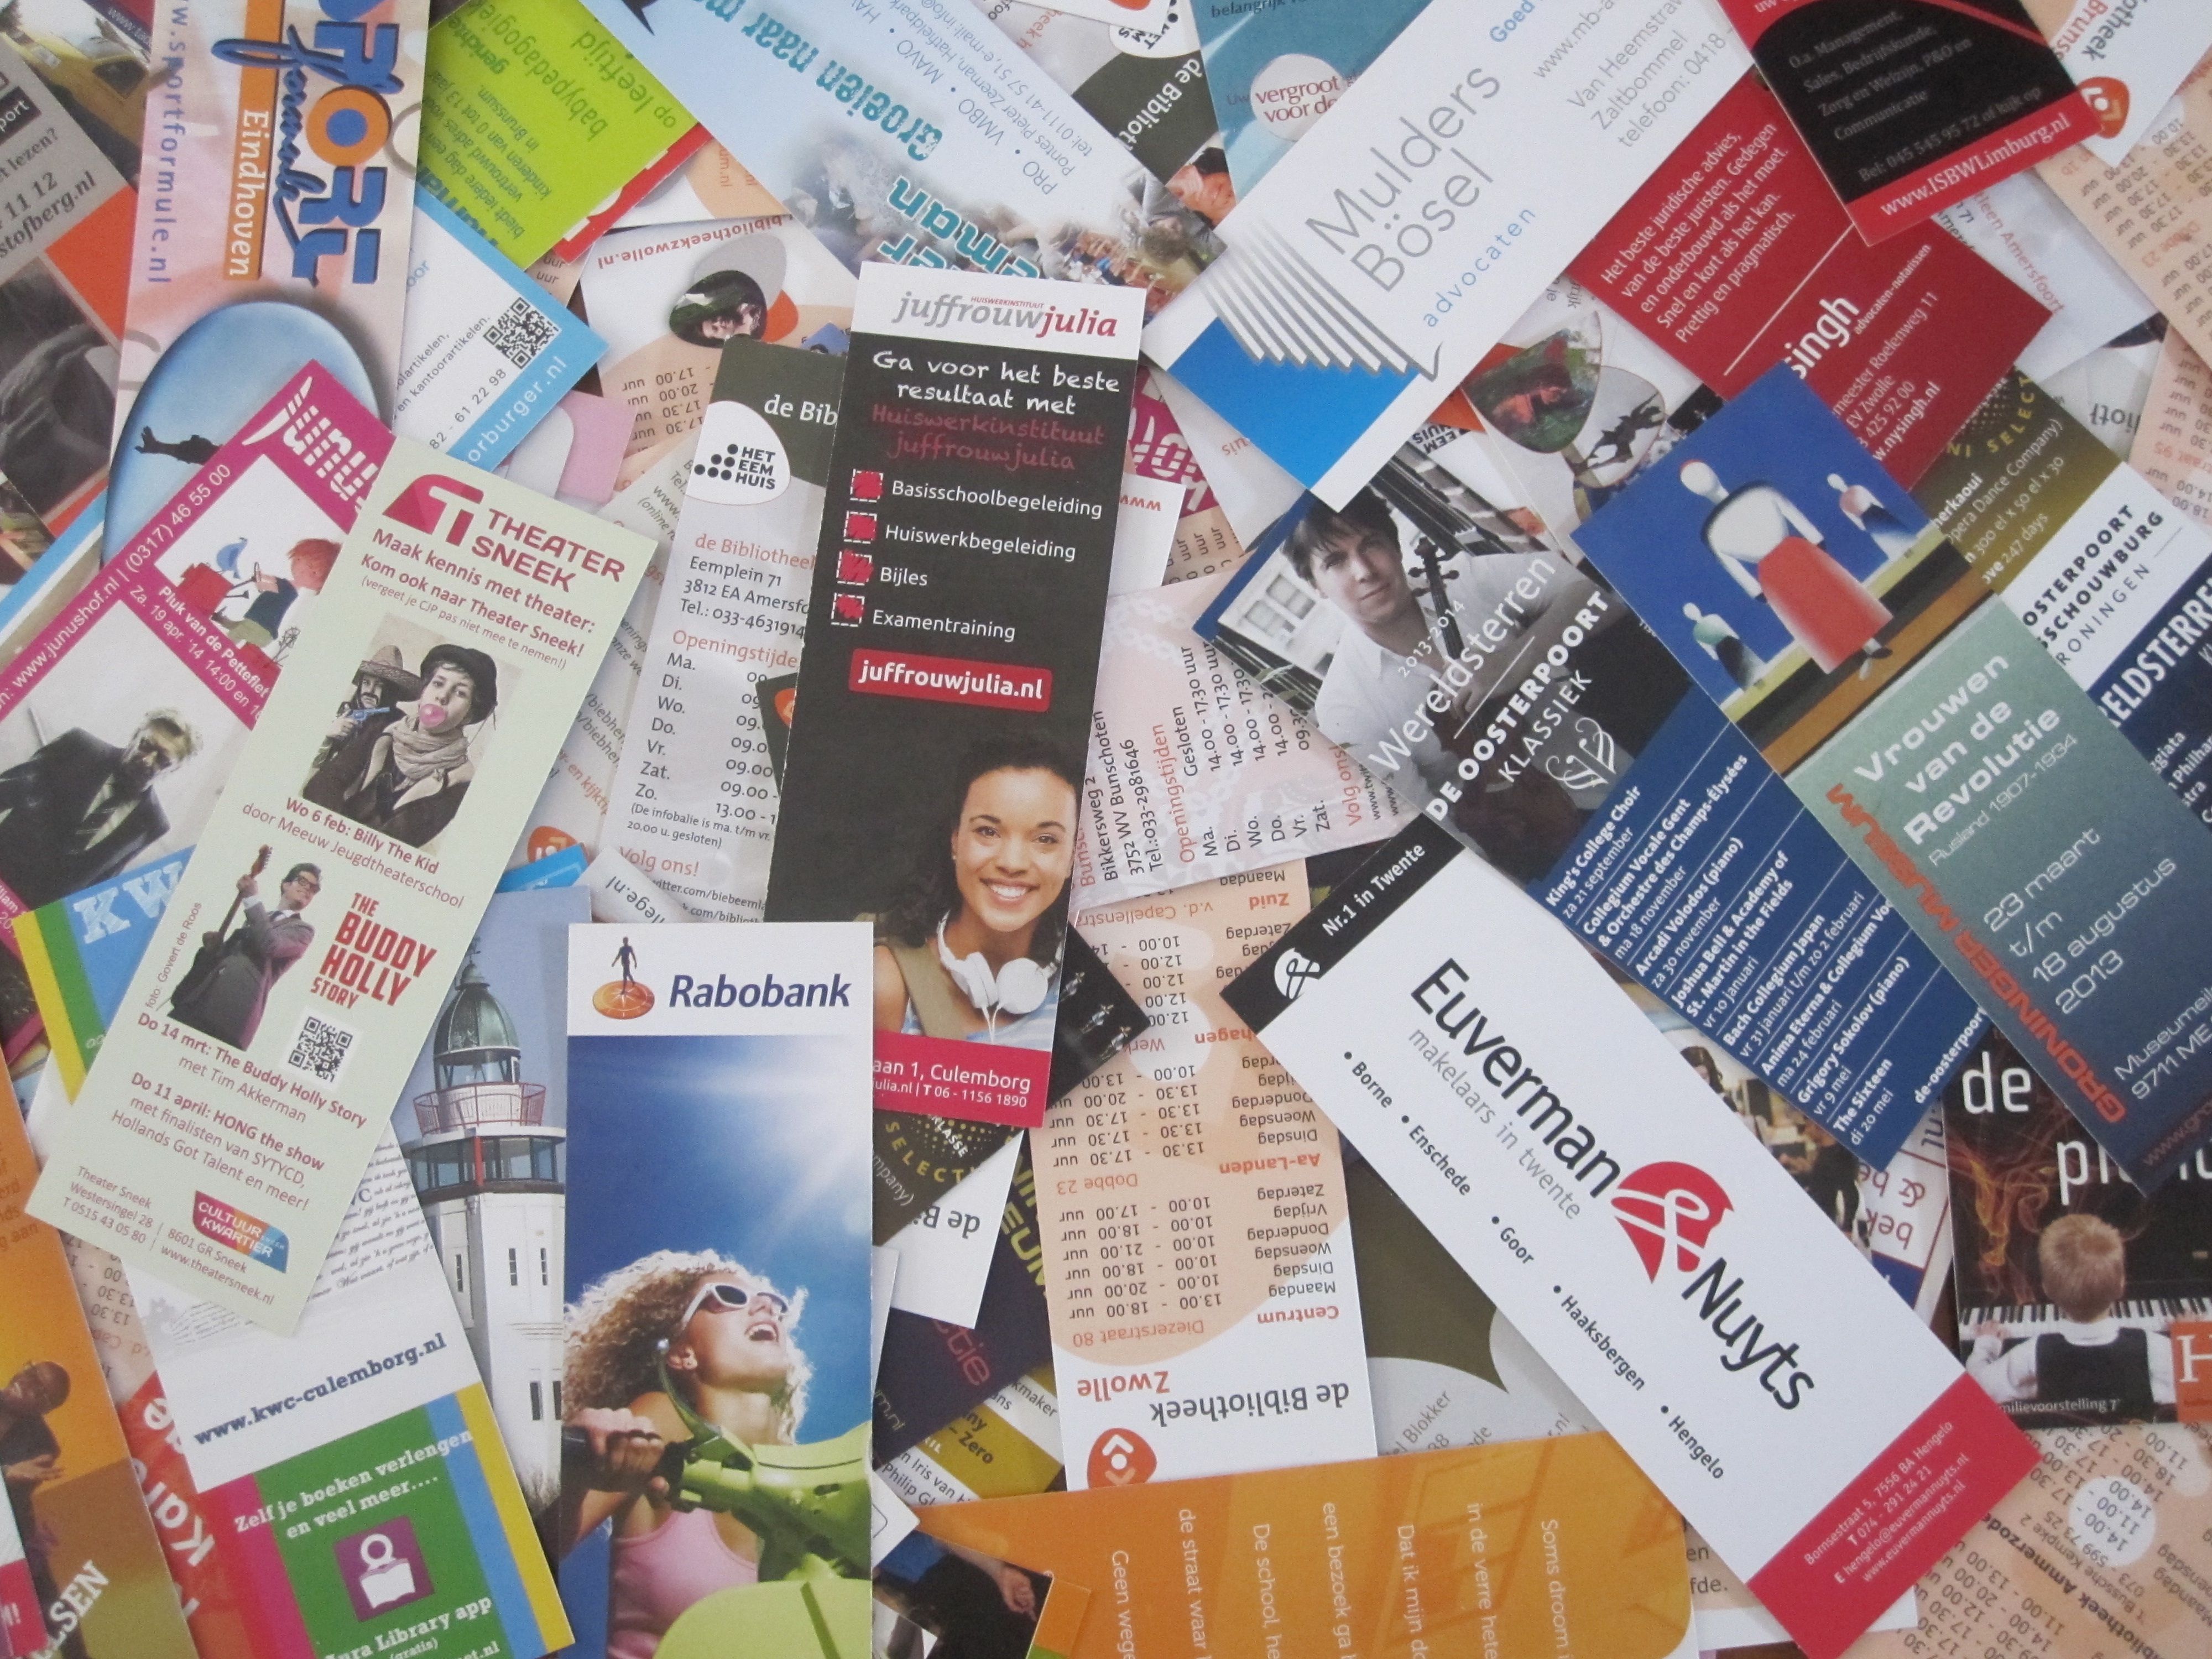
newspaper, color, colorful, paper, brand, books, bookmarks, book mark